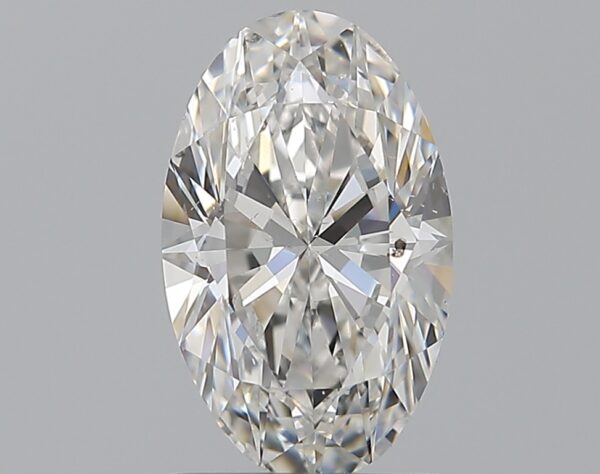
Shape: oval
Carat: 1.2
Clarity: SI1
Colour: F
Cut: EX
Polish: EX
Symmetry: EX
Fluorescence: M
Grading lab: GIA
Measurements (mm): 9.16 x 5.65 x 3.53